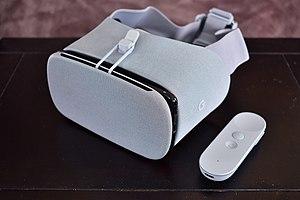
Google Daydream sont deux casques VR, un où l'on place un téléphone pour obtenir un casque de réalité virtuelle, et un ou le casque est tout en un. Ils sont tous deux équiper d'une petite manette.